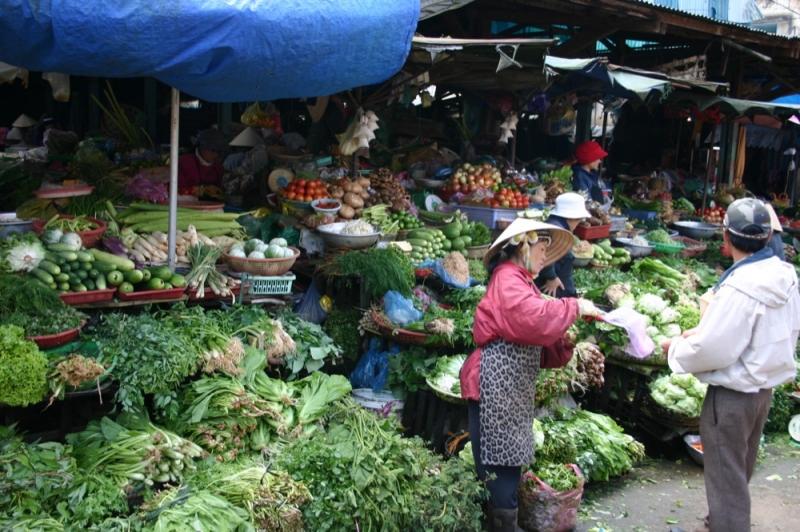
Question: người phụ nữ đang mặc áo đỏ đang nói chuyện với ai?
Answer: với người đàn ông